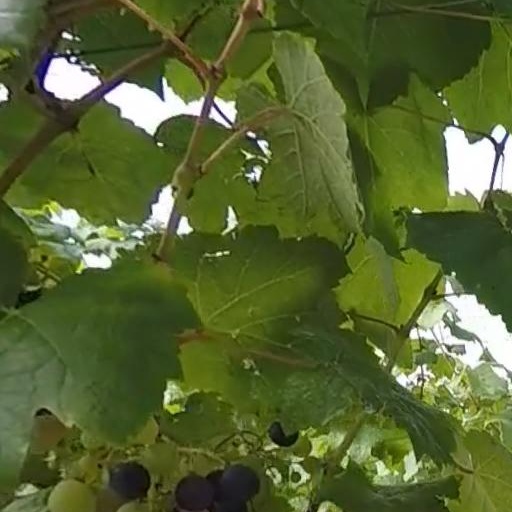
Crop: grape